The Gumm Sisters

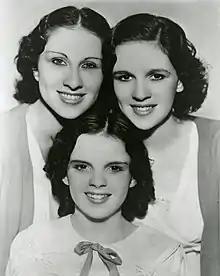
The Gumm Sisters, also known as the Garland Sisters, c. 1935: Top row: Mary Jane and Dorothy Virginia Gumm; bottom: Judy Garland

The Gumm Sisters, later also known as The Garland Sisters, were an American vaudeville group composed of three sisters, Frances, Dorothy Virginia, and Mary Jane Gumm. Active from 1924 to 1935, they gained recognition for their vocal harmonies, energetic performances, and appearances in short films. In 1935, Frances changed her name to Judy Garland. The group's early career, shaped by their parents’ involvement in vaudeville, helped lay the foundation for Garland’s later success.